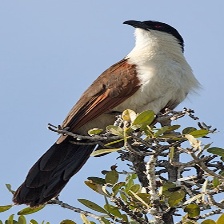
Species: COPPERY TAILED COUCAL
Scientific name: CENTROPUS CUPREICAUDUS